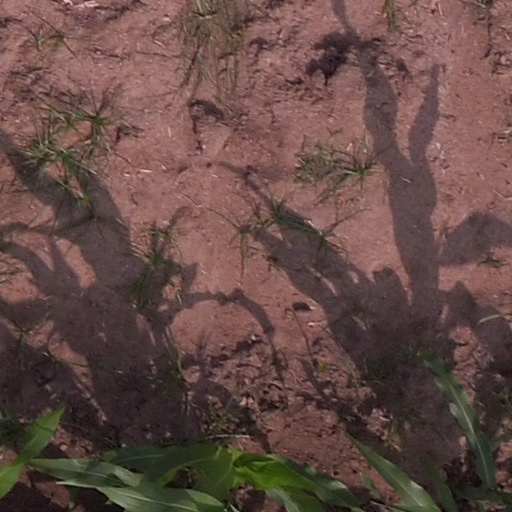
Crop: maize; corn